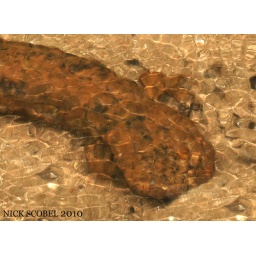
&lt;i&gt;Cryptobranchus alleganiensis&lt;/i&gt; May, 2010. North Carolina. One of four adults found moving about a crystal clear mountain stream in North Carolina.